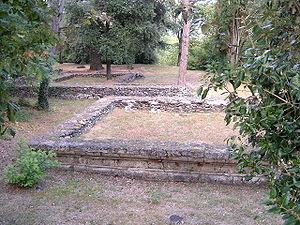
La cité étrusque de Misano ou Misa se situe sur le territoire de la commune actuelle de Marzabotto, province de Bologne. Les fouilles du site, non réoccupé par la suite, ont permis de dégager des principes d'urbanisme étrusque.
La dodécapole étrusque est l'ensemble des douze cités-États étrusques qui, selon la tradition, en Étrurie, formaient une alliance fort lâche de nature religieuse que les historiens appellent la ligue, la confédération ou encore la fédération étrusque.